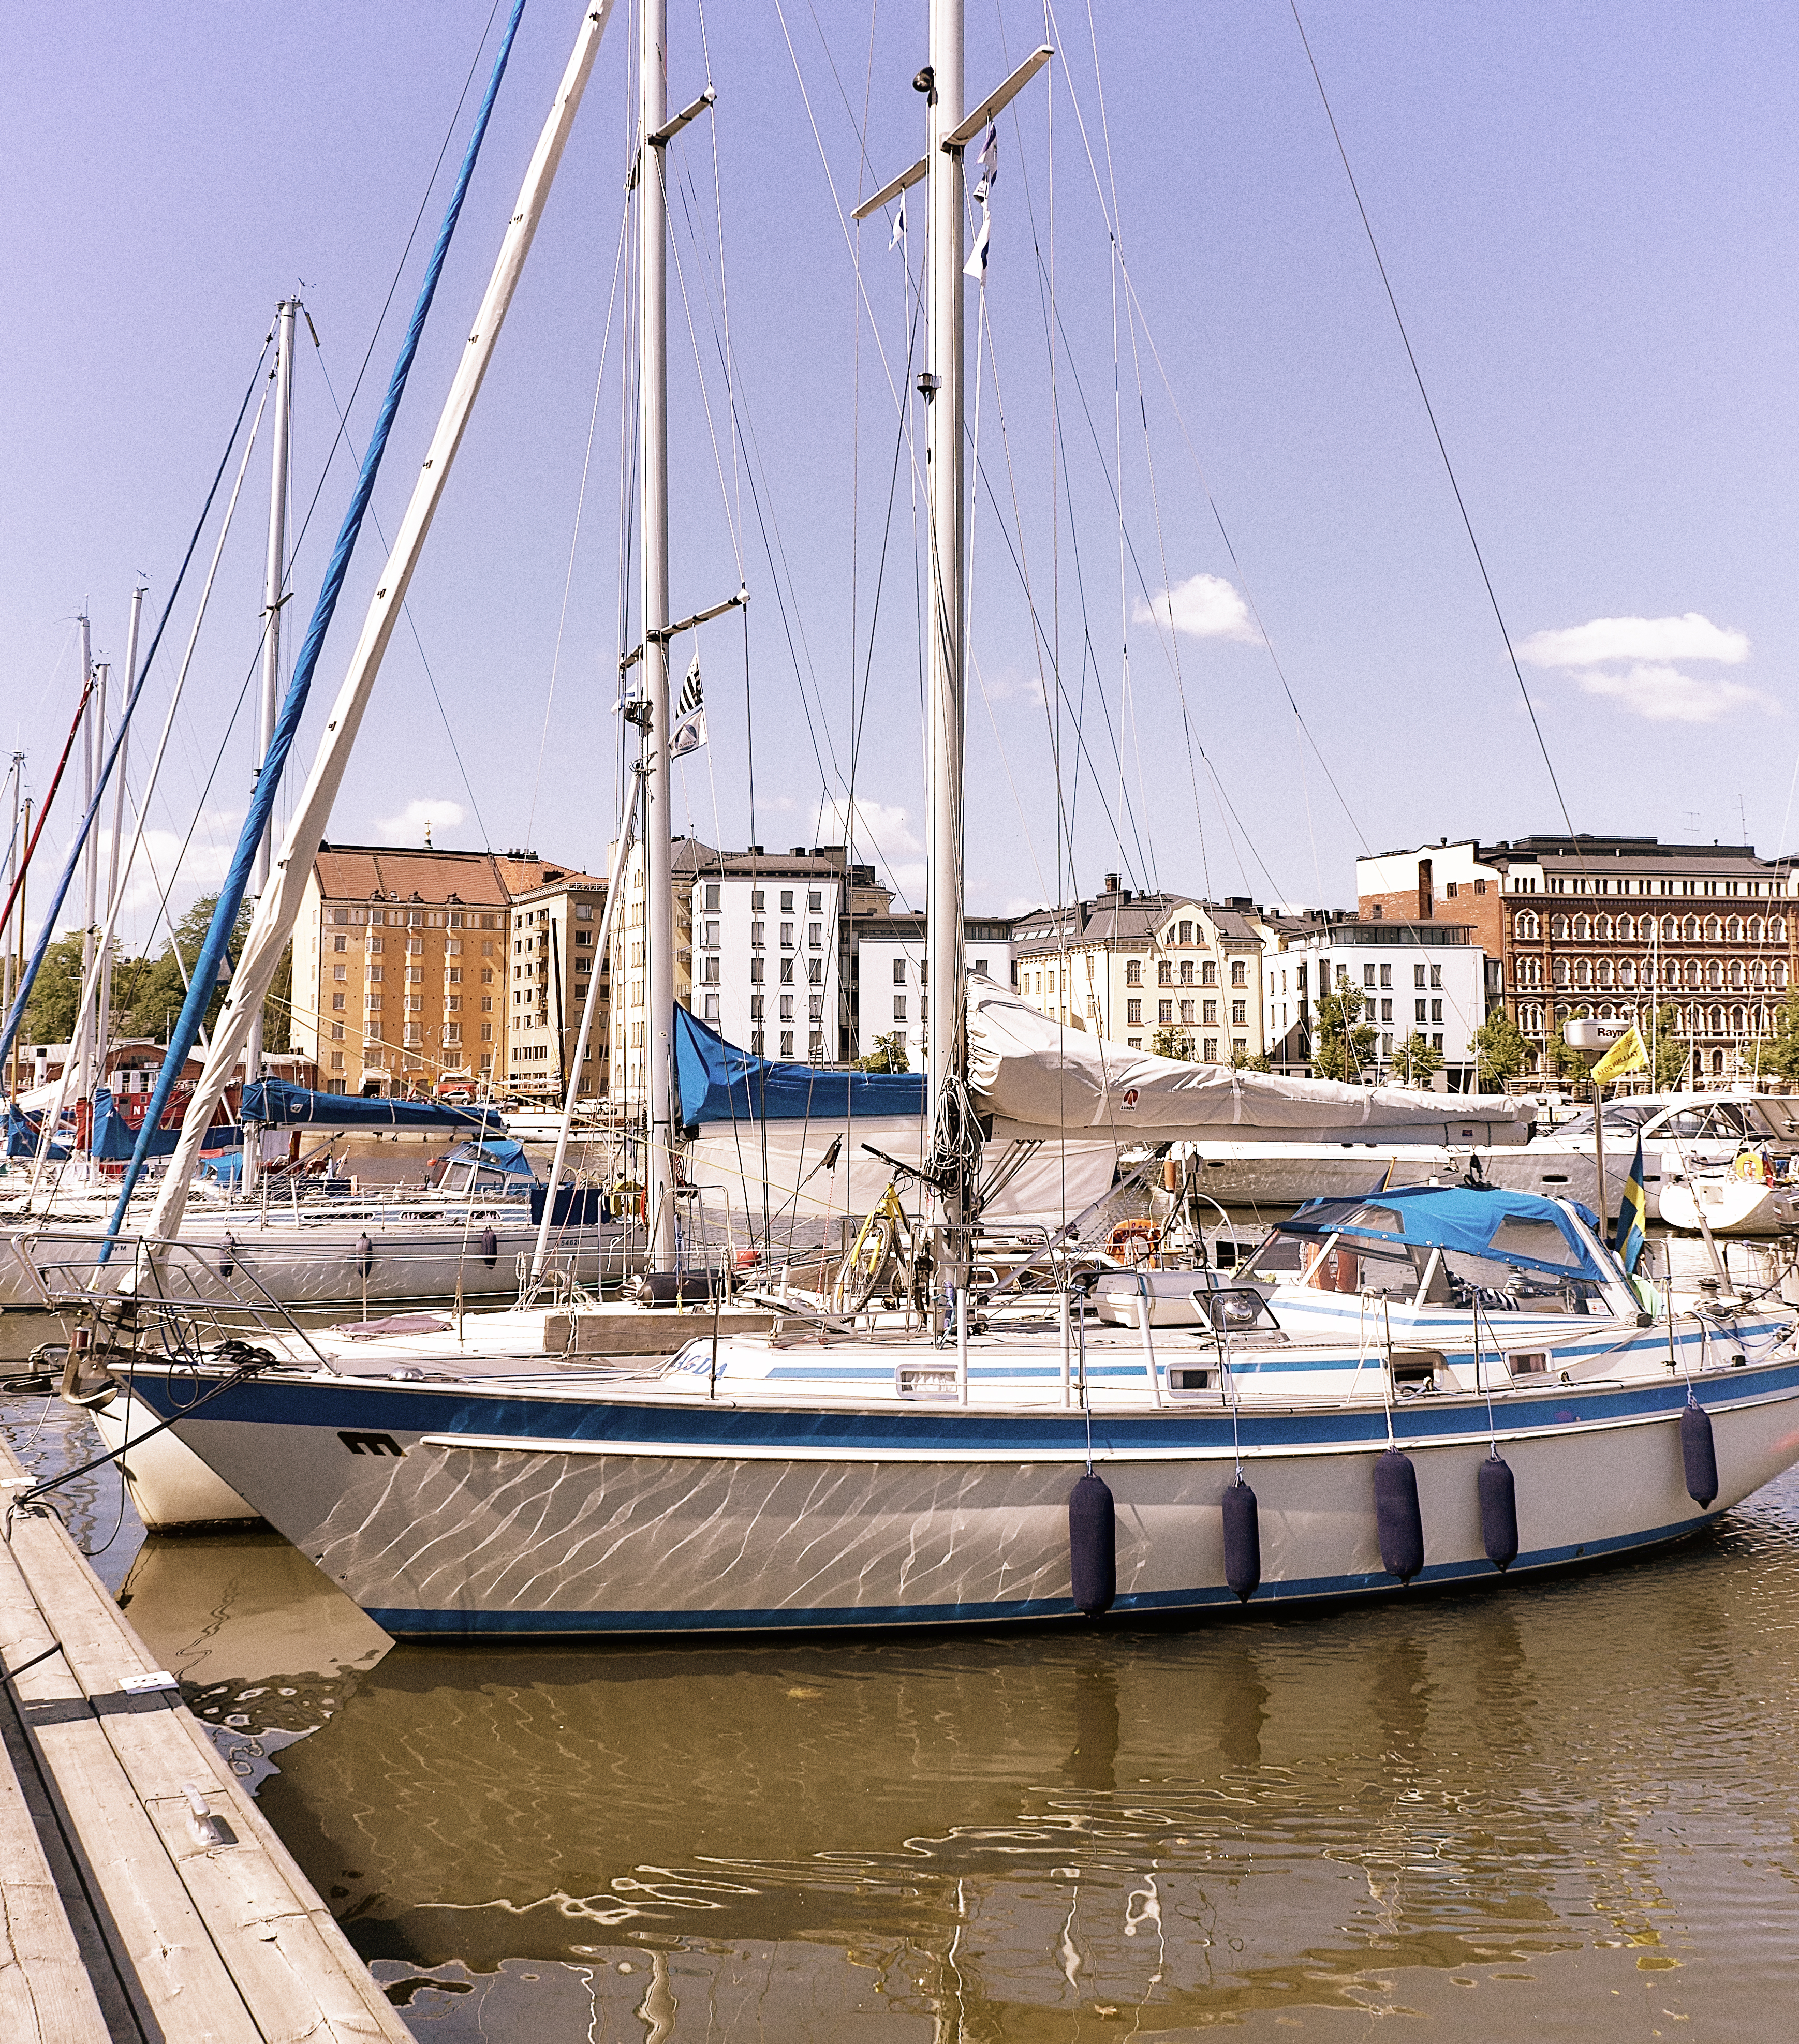
sea, water, dock, sky, boat, ship, vehicle, mast, sailing, yacht, harbor, marina, port, waterfront, sailboat, trees, clouds, buildings, boats, sail, finland, helsinki, watercraft, schooner, windjammer, kruunuhaka, katajanokka, sailing ship, tall ship, caravel